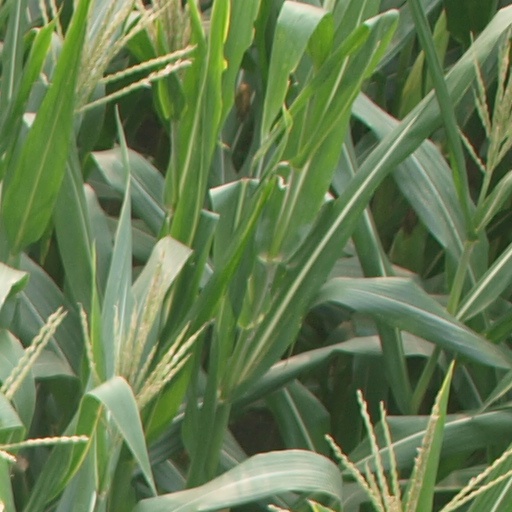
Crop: maize; corn